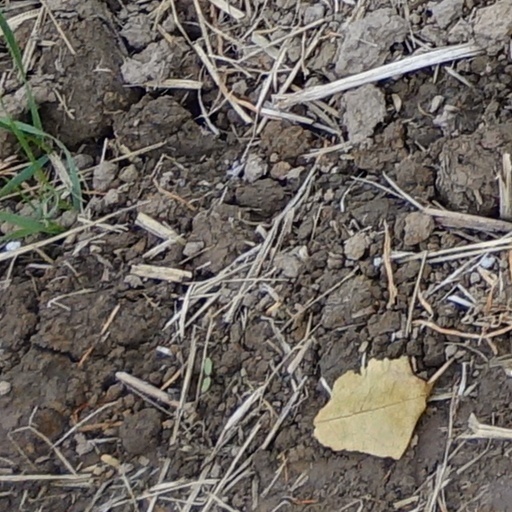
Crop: wheat